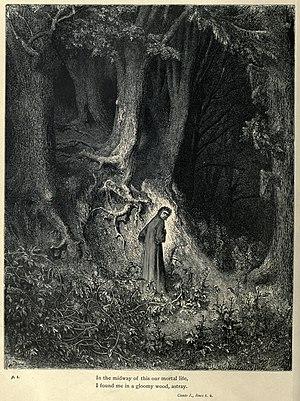
Les Cuves de Sassenage ou grottes de Sassenage se situent dans le département de l'Isère, au pied du massif du Vercors, sur la commune de Sassenage, dans l'agglomération grenobloise.
Paul Gustave Louis Christophe Doré dit Gustave Doré, né le 6 janvier 1832 à Strasbourg et mort le 23 janvier 1883 à Paris dans son hôtel de la rue Saint-Dominique, est un peintre, sculpteur, illustrateur et caricaturiste français.
Sassenage est une commune française située dans le département de l'Isère en région Auvergne-Rhône-Alpes.